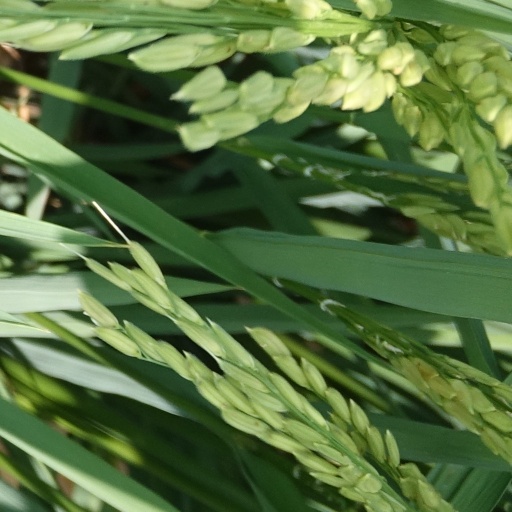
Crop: rice